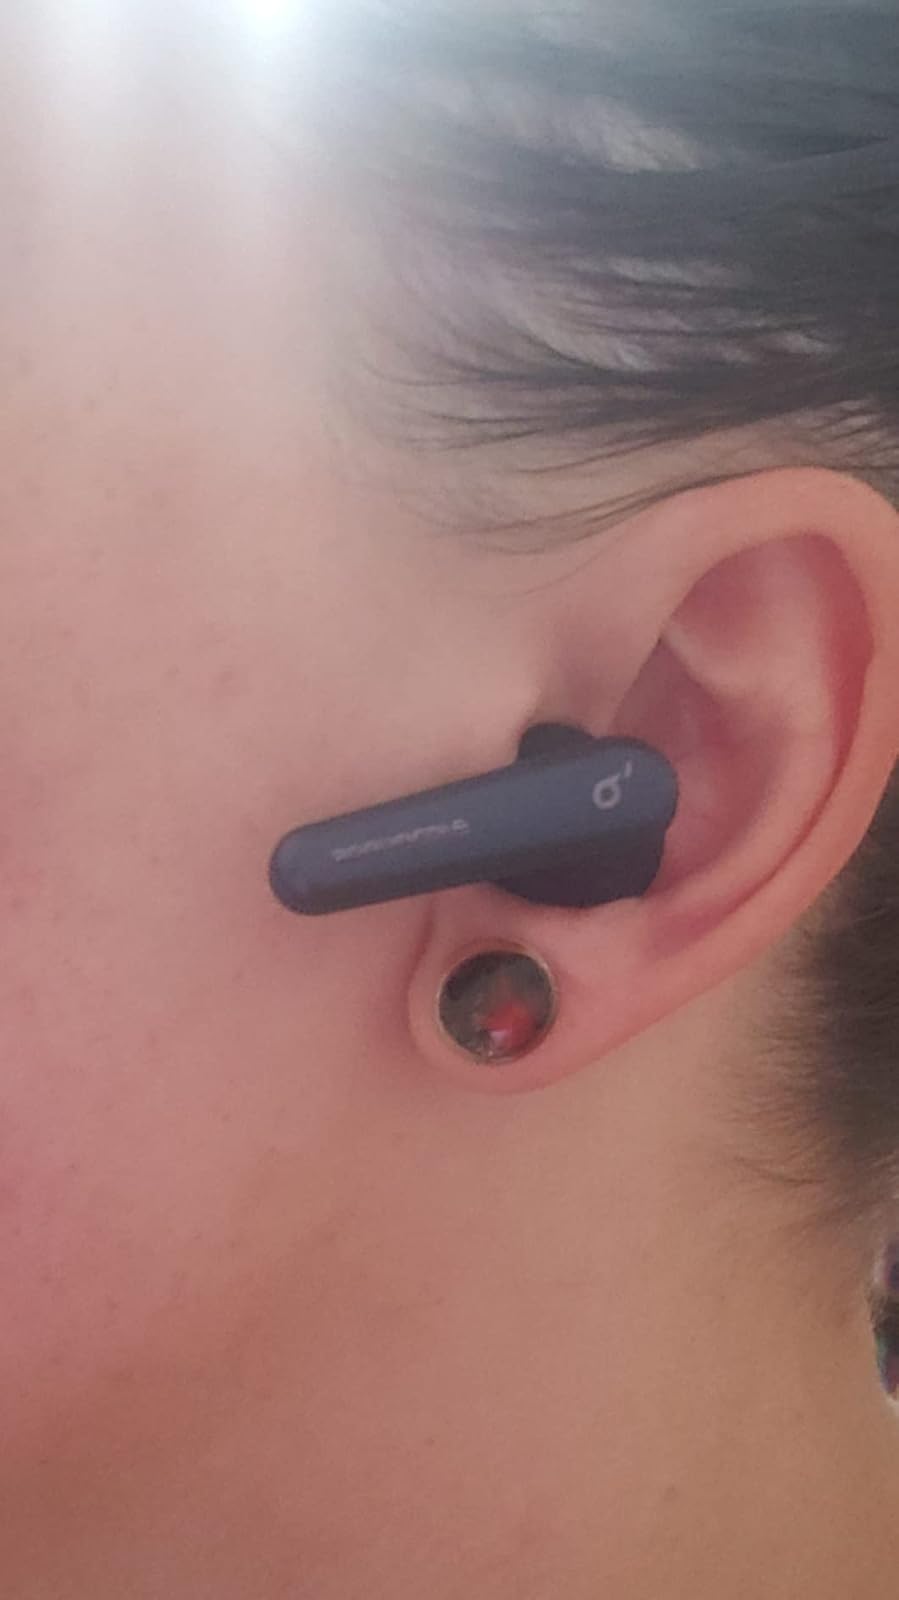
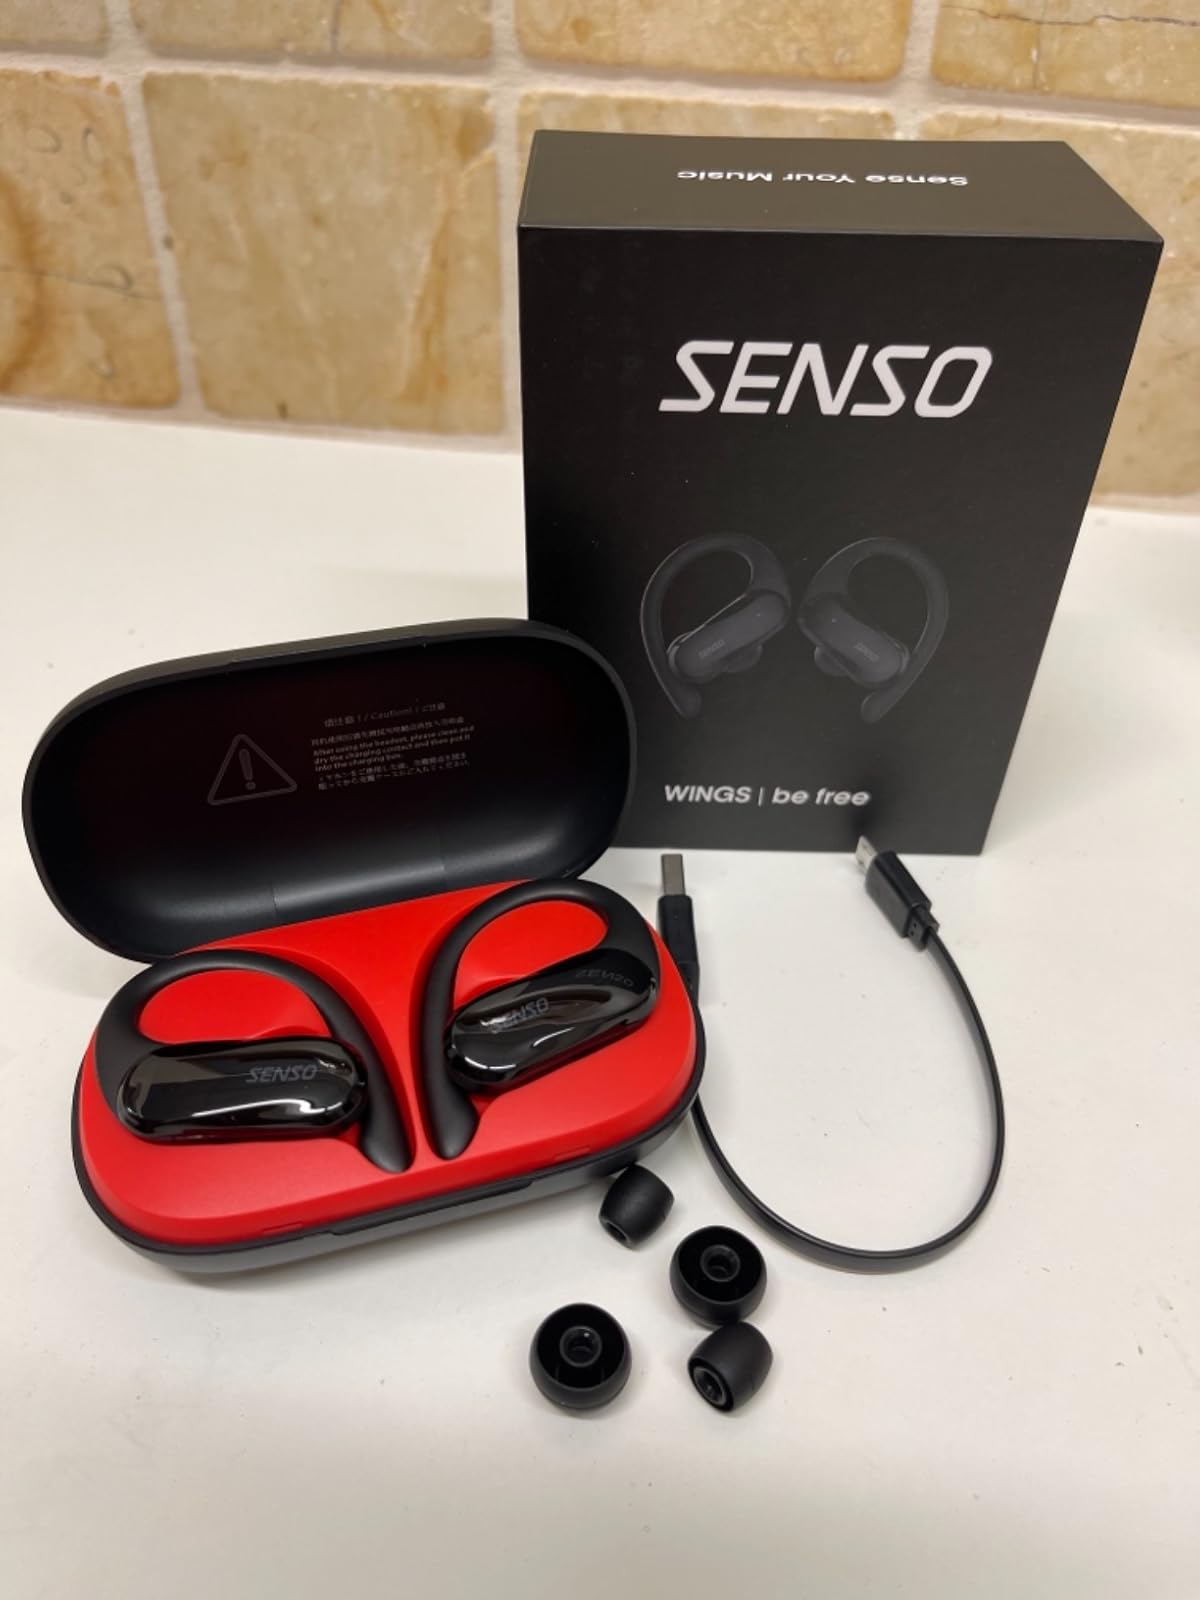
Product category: earbuds
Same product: no